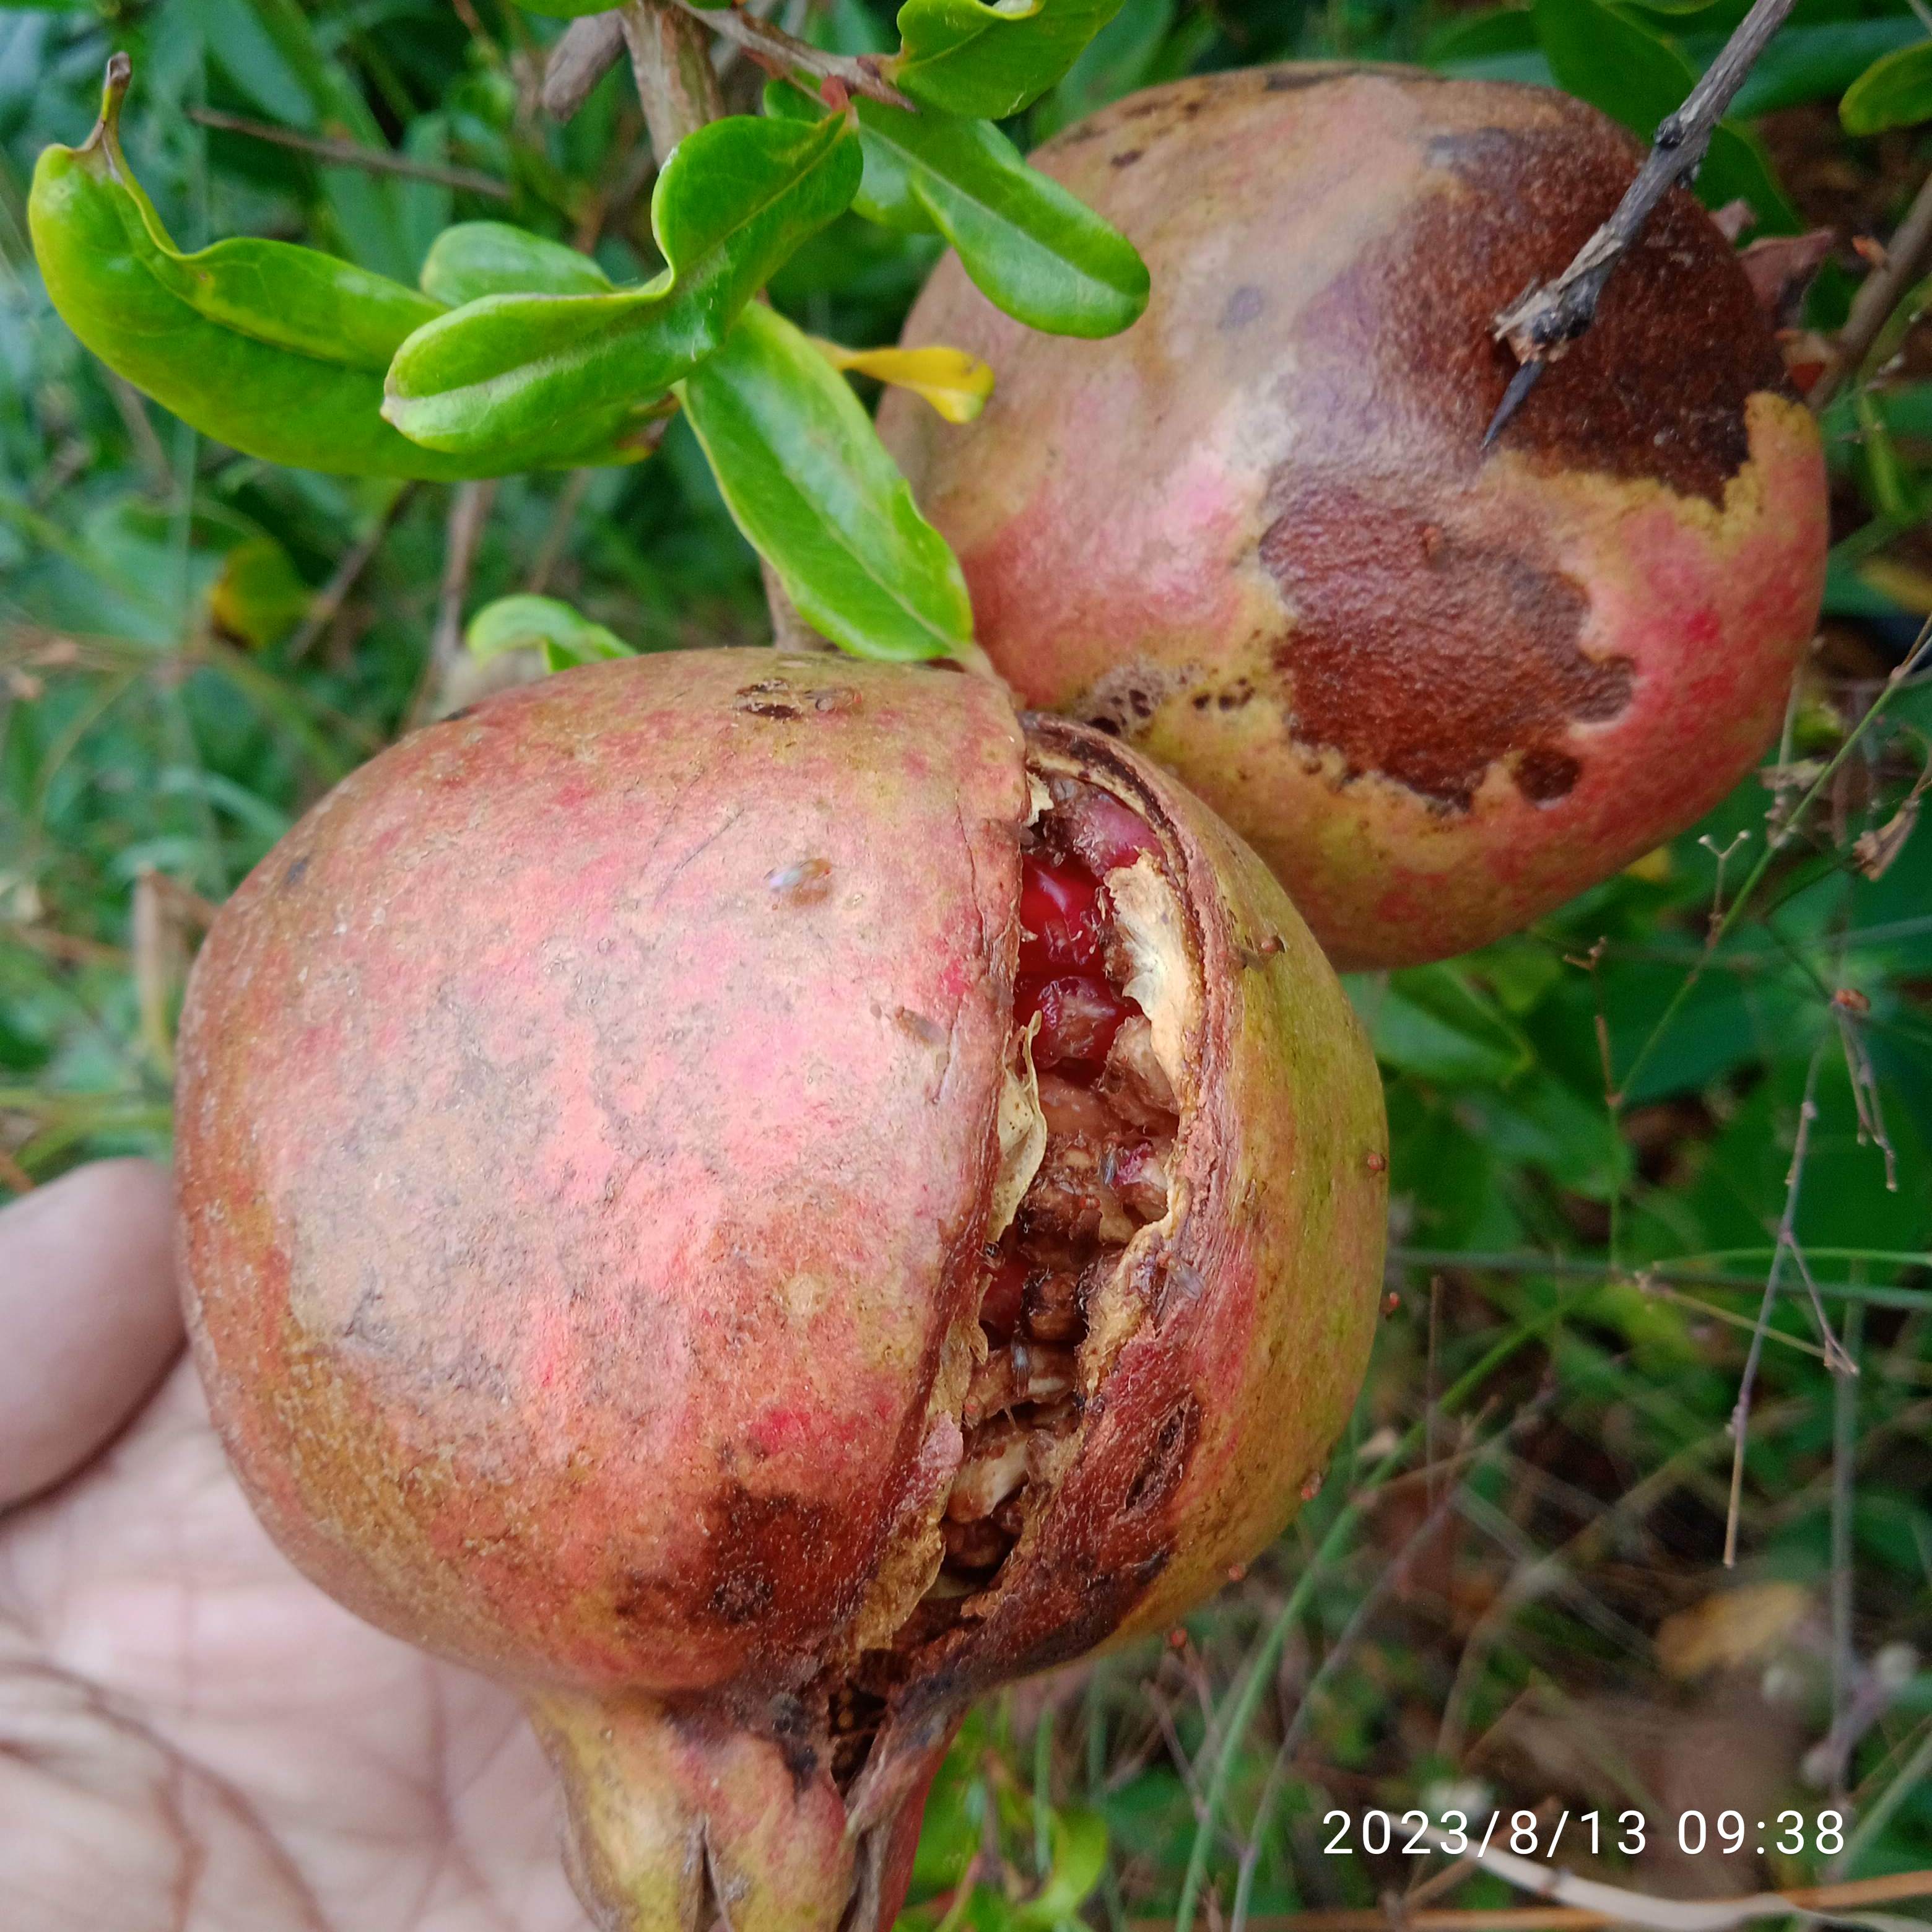
Label: Bacterial_Blight